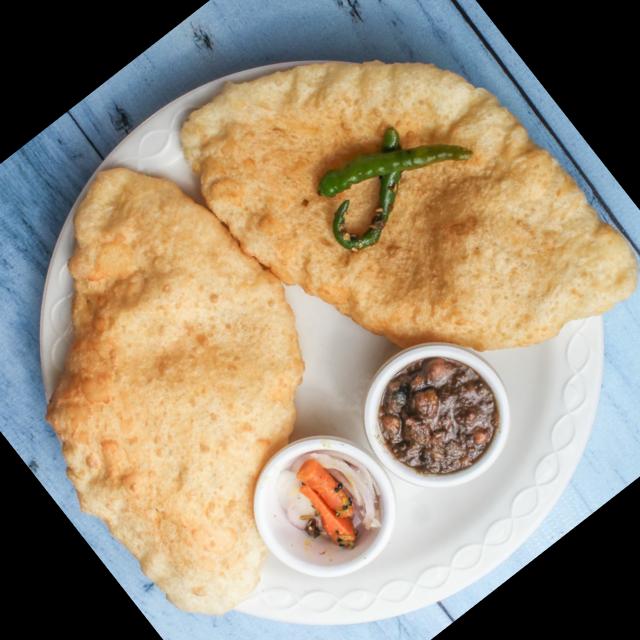
Dish: chole_bhature